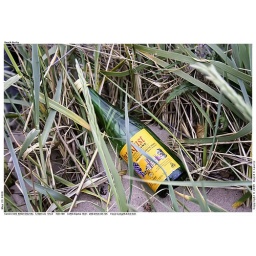
I remember a 70's advertisement about dont take glass bottles on the beach... Message in a bottle indeed.